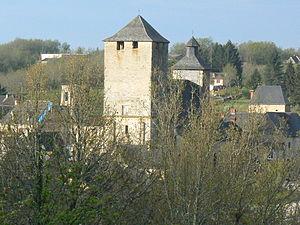
Le bourg de Gignac Lot
Gignac est une commune française située dans le département du Lot en région Occitanie.